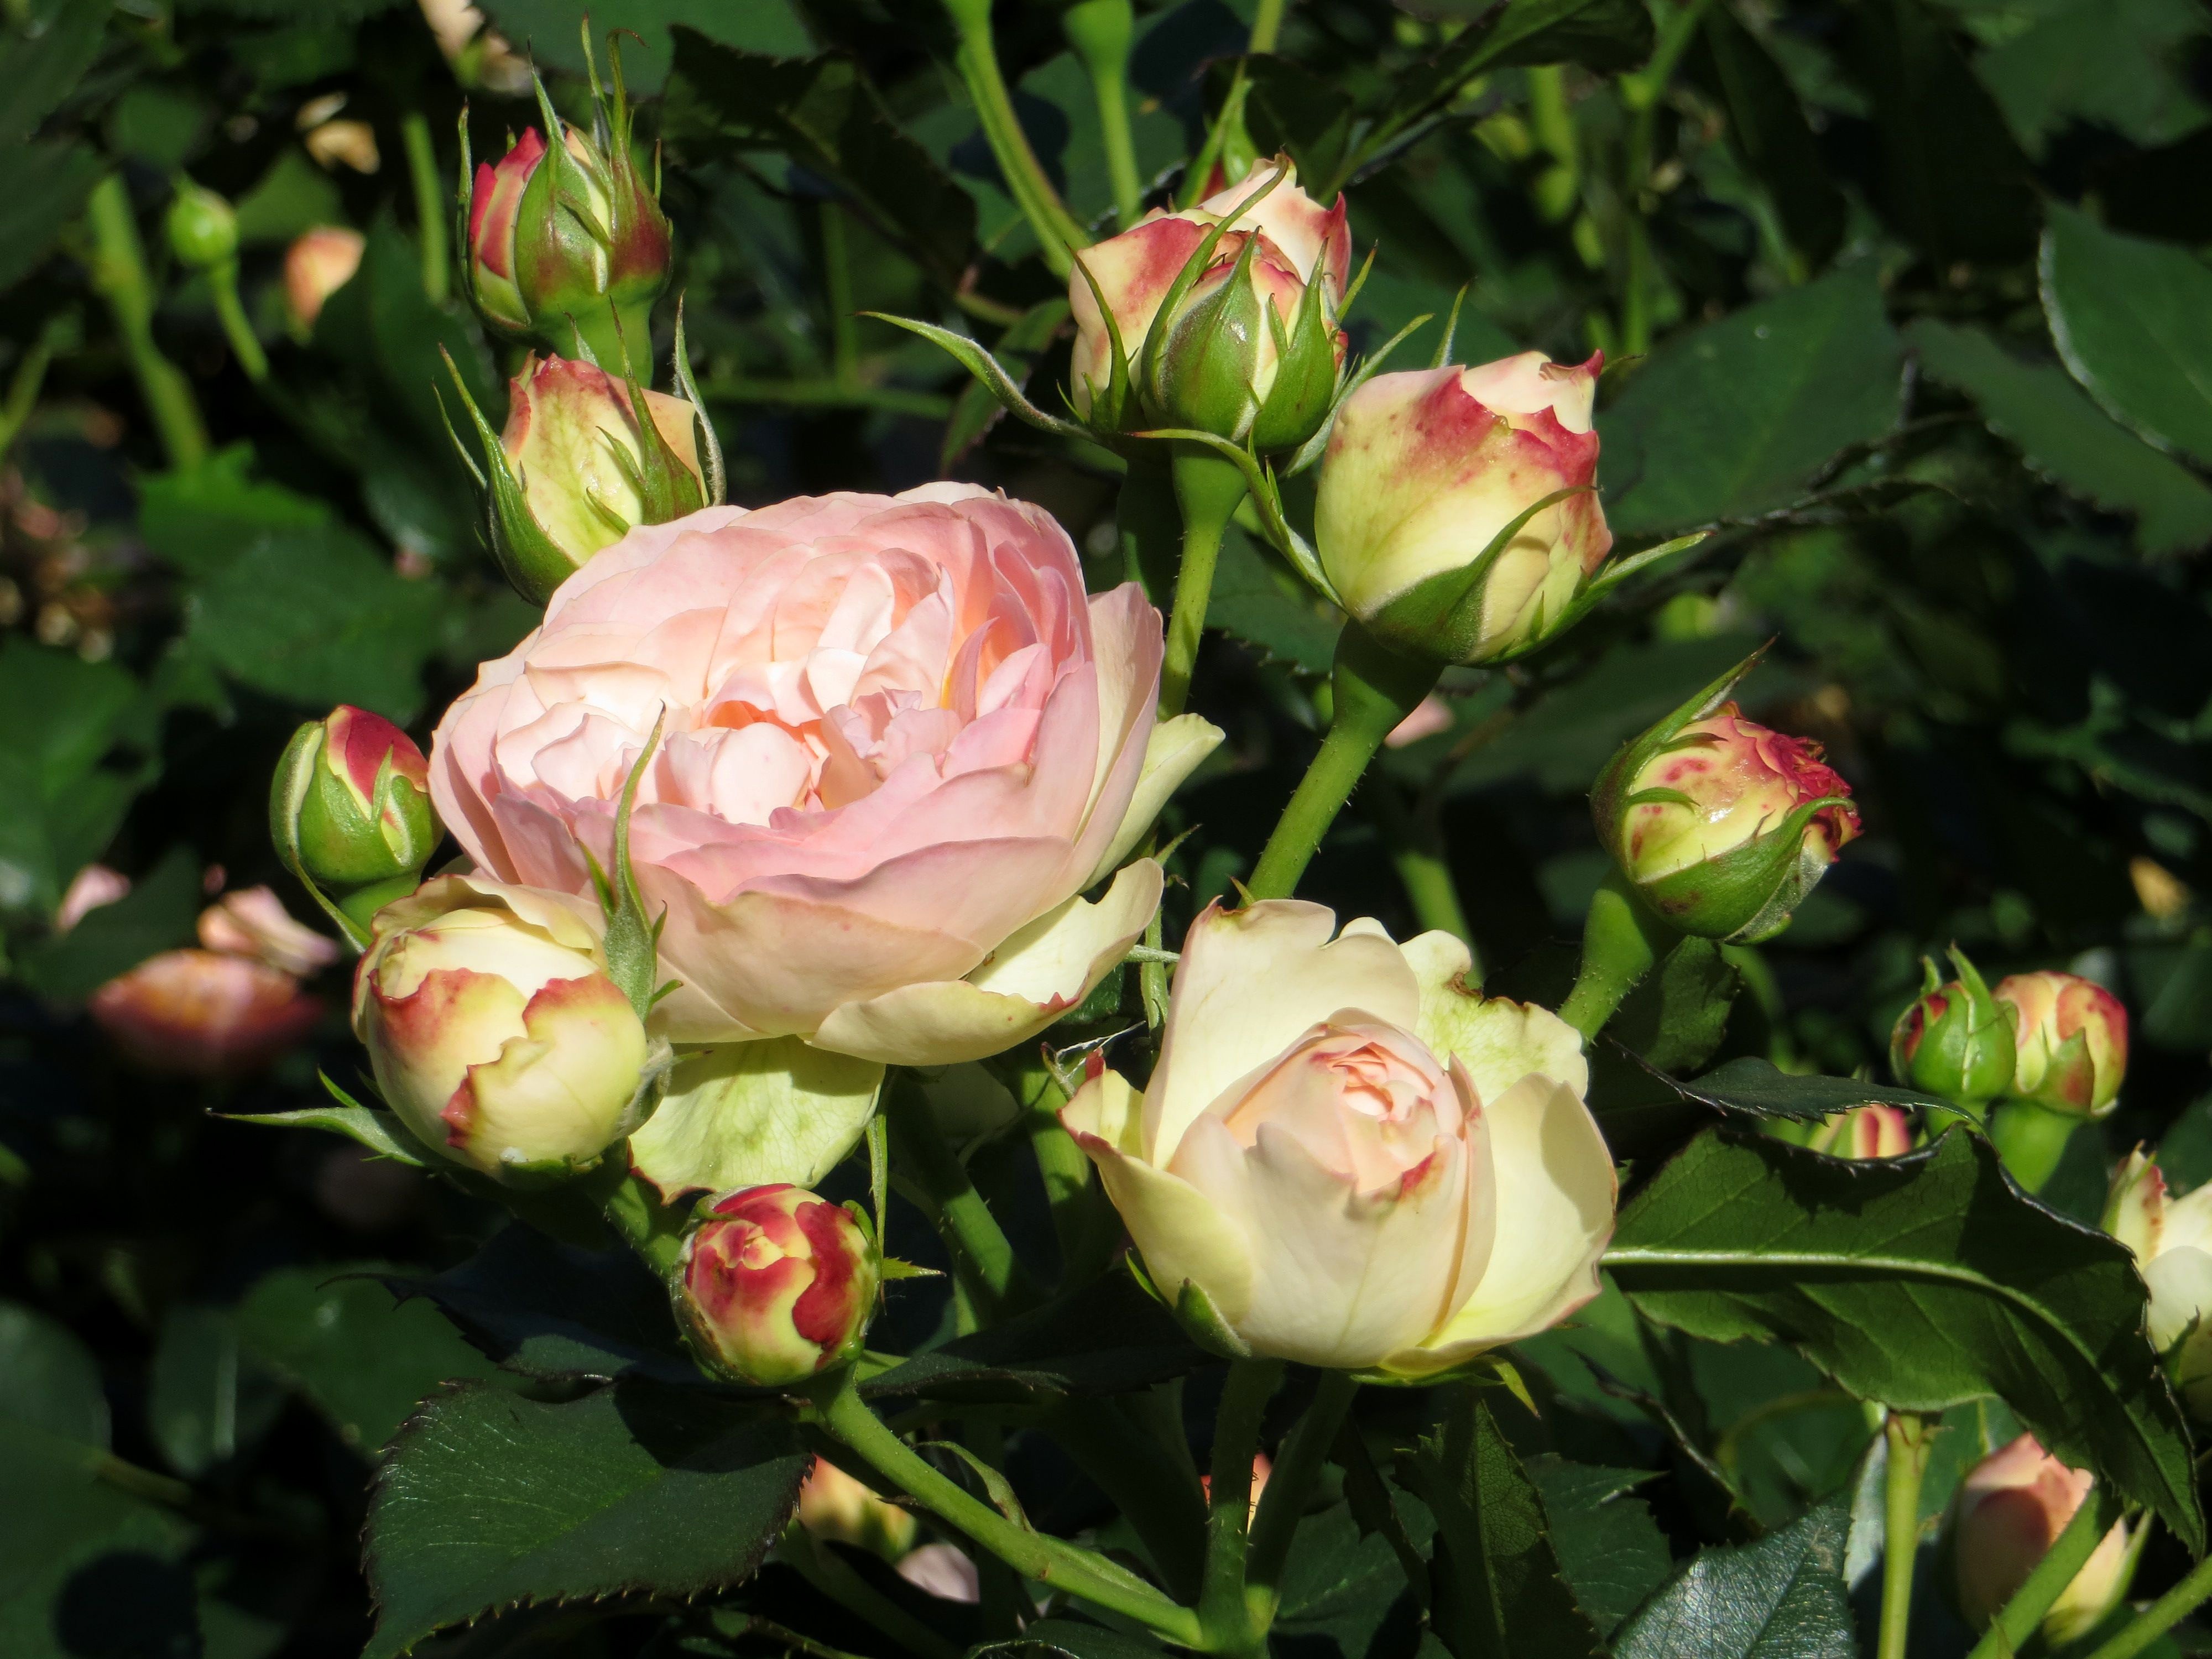
nature, blossom, plant, flower, petal, bloom, rose, botany, yellow, pink, flora, roses, floristry, peony, floribunda, rose garden, flowering plant, garden roses, rose family, land plant, rosa centifolia, rose order, reading state garden show